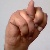
The image shows a hand gesture representing the letter 'N' in Indian Sign Language.